Bardas

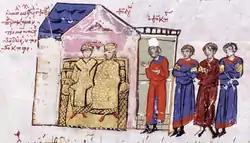
Michael III with Theodora and Theoktistos, from the "Madrid Skylitzes"

In 837, Theophilos raised him to the rank of "patrikios" and sent him together with the general Theophobos in a campaign against the Abasgians, but the Byzantines were defeated. With the death of Theophilos, his son Michael III ascended the throne. As he was only two years old, a regency council was set up headed by Theodora. Bardas and his brother Petronas, as well as their relative Sergios Niketiates, were also members, but it was the logothete Theoktistos who quickly established himself as Theodora's chief advisor. Bardas still played an active role in the early days of the regency, encouraging Theodora to abandon Iconoclasm for good and taking part in the investigations that led to the deposition of the pro-iconoclast patriarch John the Grammarian and the restoration of the veneration of icons in 843. Bardas was quickly sidelined by Theoktistos, however. According to Symeon the Logothete, Theoktistos blamed Bardas for the desertions that led to the Byzantine defeat in the Battle of Mauropotamos against the Abbasids in 844, even though the logothete himself had led the Byzantine army. As a result of these accusations, Bardas was exiled from Constantinople for an undetermined period of time.